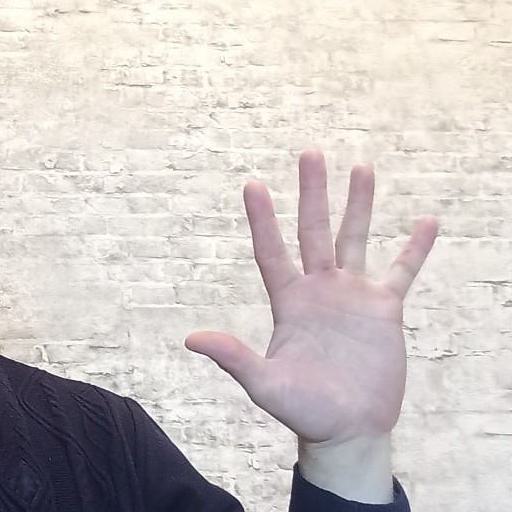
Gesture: palm